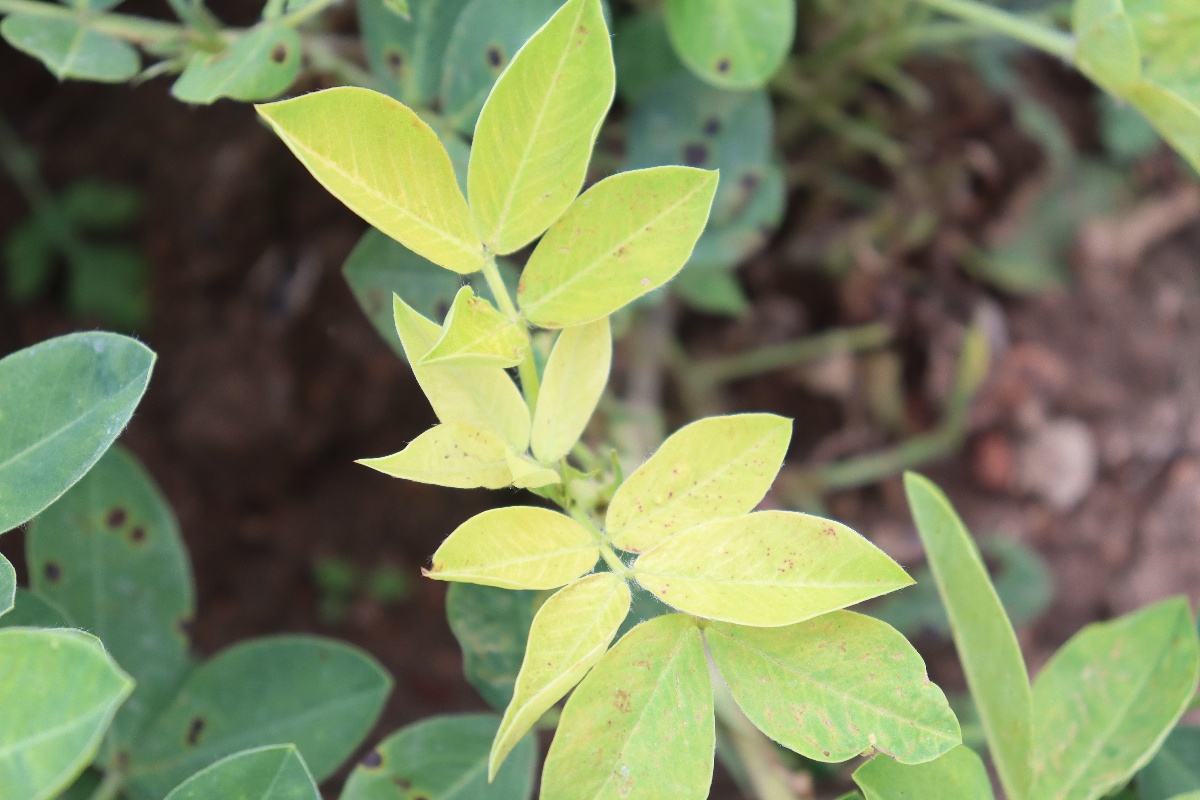
Label: nutrition deficiency